Khivi

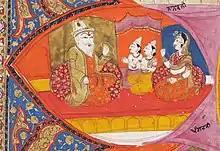
Guru Angad, Mata Khivi, Baba Dasu, and Baba Dattu. Daughters Bibi Amro and Bibi Anokhi are missing. From an illustrated and illuminated folio of a Dasam Granth manuscript by Miha Singh of Kashmir, ca.1839–1843

The couple had four children; two sons Datu and Dasu and two daughters Anokhi and Amro. Dasu was the elder son of Khivi and Lehna. According to some sources, the couple only had three children (omitting Anokhi). Khivi lived for 30 years after her husband's death to the age of 75.